Falukorv

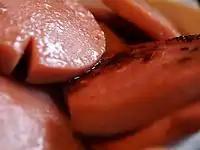
Fried falukorv

Falukorv, or Falu sausage in English, is a type of sausage ("korv" in Swedish) that originates from Falun, Sweden. It is made from a mixture of smoked pork and beef or veal, blended with potato starch flour, onion, salt, and mild spices. Falukorv is pre-cooked, which means it can be eaten cold without any further preparation.